Picozoa

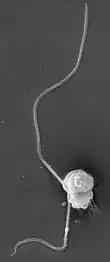
"Picomonas judraskeda"

Picozoa were first detected using 18S ribosomal RNA genes in 2007. The identity of new organisms was deduced from a comparison of familiar and unfamiliar gene sequences. “The gene sequences found in these algae could not be associated with any previously known group of organisms”, explain Klaus Valentin and Linda Medlin, co-authors of the study and molecular biologists at the Alfred Wegener Institute for Polar and Marine Research in Bremerhaven. The algae in this study were found in plankton samples originating from various regions of the North Atlantic and the Mediterranean. The scientists have discovered a group of organisms which, despite being completely new to science, have a wide distribution. “This is a good indication for how much there is still to discover in the oceans, especially using molecular tools”, says Valentin.